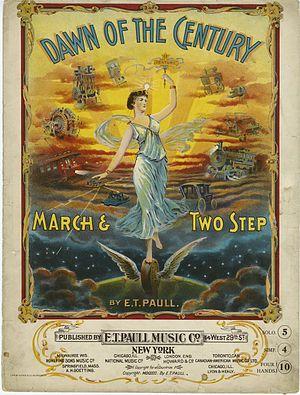
Le tournant du siècle désigne le passage d'un siècle à un autre. Le terme est le plus souvent utilisé pour indiquer une période située juste avant ou juste après le début d'un siècle ; par exemple, si l'on décrit un évènement comme ayant eu lieu « au tournant du XVIIIᵉ siècle », cela signifie qu'il s’est déroulé quelque part autour de l'année 1701. Dans les faits, l'expression tournant du siècle désigne une période approximative qui va de dix ans avant à dix ans après l'année de changement de siècle.